Ole Gunnar Solskjær

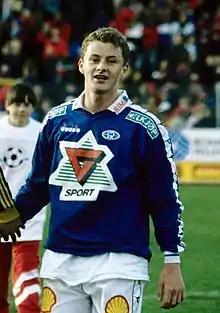
Solskjær after a game for Molde in 1996

Solskjær began the 1996 Tippeligaen in defeat, losing 2–0 to Rosenborg. However, in his next match on 21 April 1996 against Moss, he scored a hat-trick as Molde won 8–0. He scored a brace against Tromsø on 19 May in a 3–0 victory, and his goal-scoring form led to interest from Hamburg of Germany and Italian club Cagliari. Molde's then-manager, Åge Hareide, made Solskjær available to both Everton and Hareide's old club Manchester City for £1.2 million. However, neither Everton nor City were willing to take a risk on Solskjær, and the interest from Hamburg and Cagliari fell through after Manchester United submitted a bid of £1.5 million during Euro 1996, which Molde accepted. Solskjær made his final appearance for Molde on 21 July 1996 in a 5–1 win against Start, scoring the fourth goal in the 85th minute, before throwing his shirt to the crowd in celebration and receiving applause as he was substituted. He finished his time at Molde with 41 goals in 54 games in all competitions.